Homeland Security Grant Program

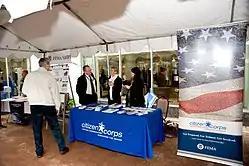
The Citizen Corps booth at FEMA's Hurricane Awareness Day at FEMA Headquarters to raise awareness and community emergency preparedness.

In 2011, the Citizen Corps made $9.98 million in grant funding available for integrating the community and government to better coordinate local involvement in the preparation, planning, mitigation, response and recovery stages of emergencies. The main mission of the Citizen Corps is to utilize every resource by means of education, training, and volunteer service to local security and readiness to respond to threats of terror, crime, health issues, and disasters. CCP allocations are determined using the USA PATRIOT Act formula, which specifies that each of the 50 states, the District of Columbia, and the Commonwealth of Puerto Rico will receive a minimum of 75 percent of the total available grant funding. This leaves the remaining 25 percent of the total available grant funding to be allocated to the four territories of American Samoa, Guam, Northern Mariana Islands and the U.S. Virgin Islands. The balance of CCP funds are to be distributed on a population-share basis among all of the recipients.